Kokkashugi

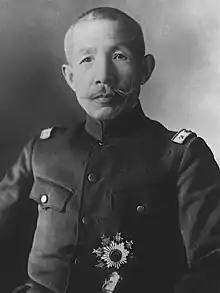
Sadao Araki, Army Minister, Education Minister in the Konoe cabinet

Sadao Araki was a noted political philosopher in the Imperial Japanese Army during the 1920s, who had a wide following within the junior officer corps. Although implicated in the February 26 Incident, he went on to serve in numerous influential government posts, and was a cabinet minister under Prime Minister Fumimaro Konoe.